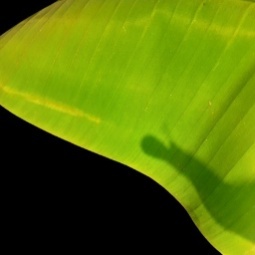
Label: Zinc